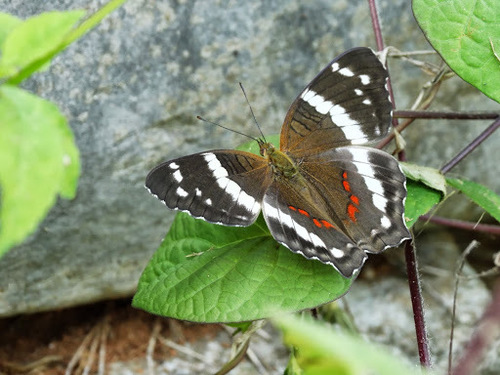
Scientific name: Anartia fatima
Common name: Banded peacock
Family: Nymphalidae
Order: Lepidoptera
Pollinator type: Primary pollinator
Habitat: Open areas and gardens
Geographic range: South America
Conservation status: Least Concern